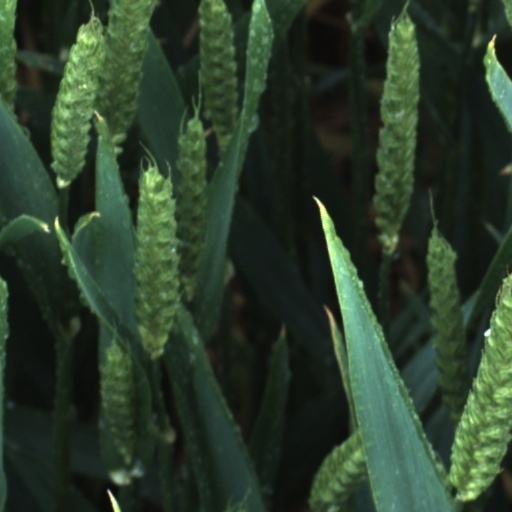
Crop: wheat